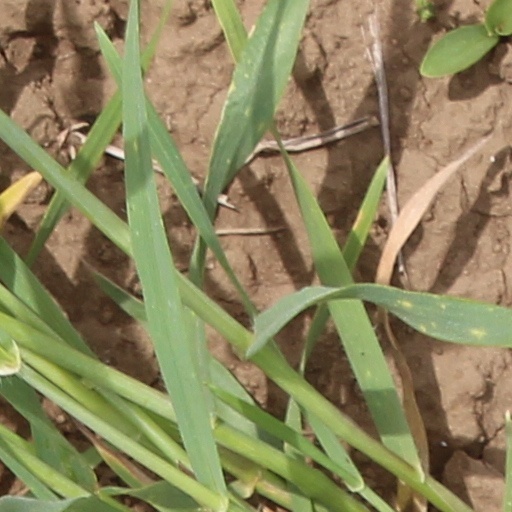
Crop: wheat